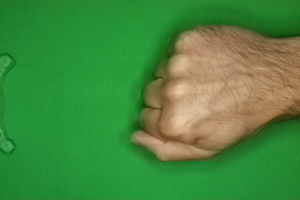
Label: rock